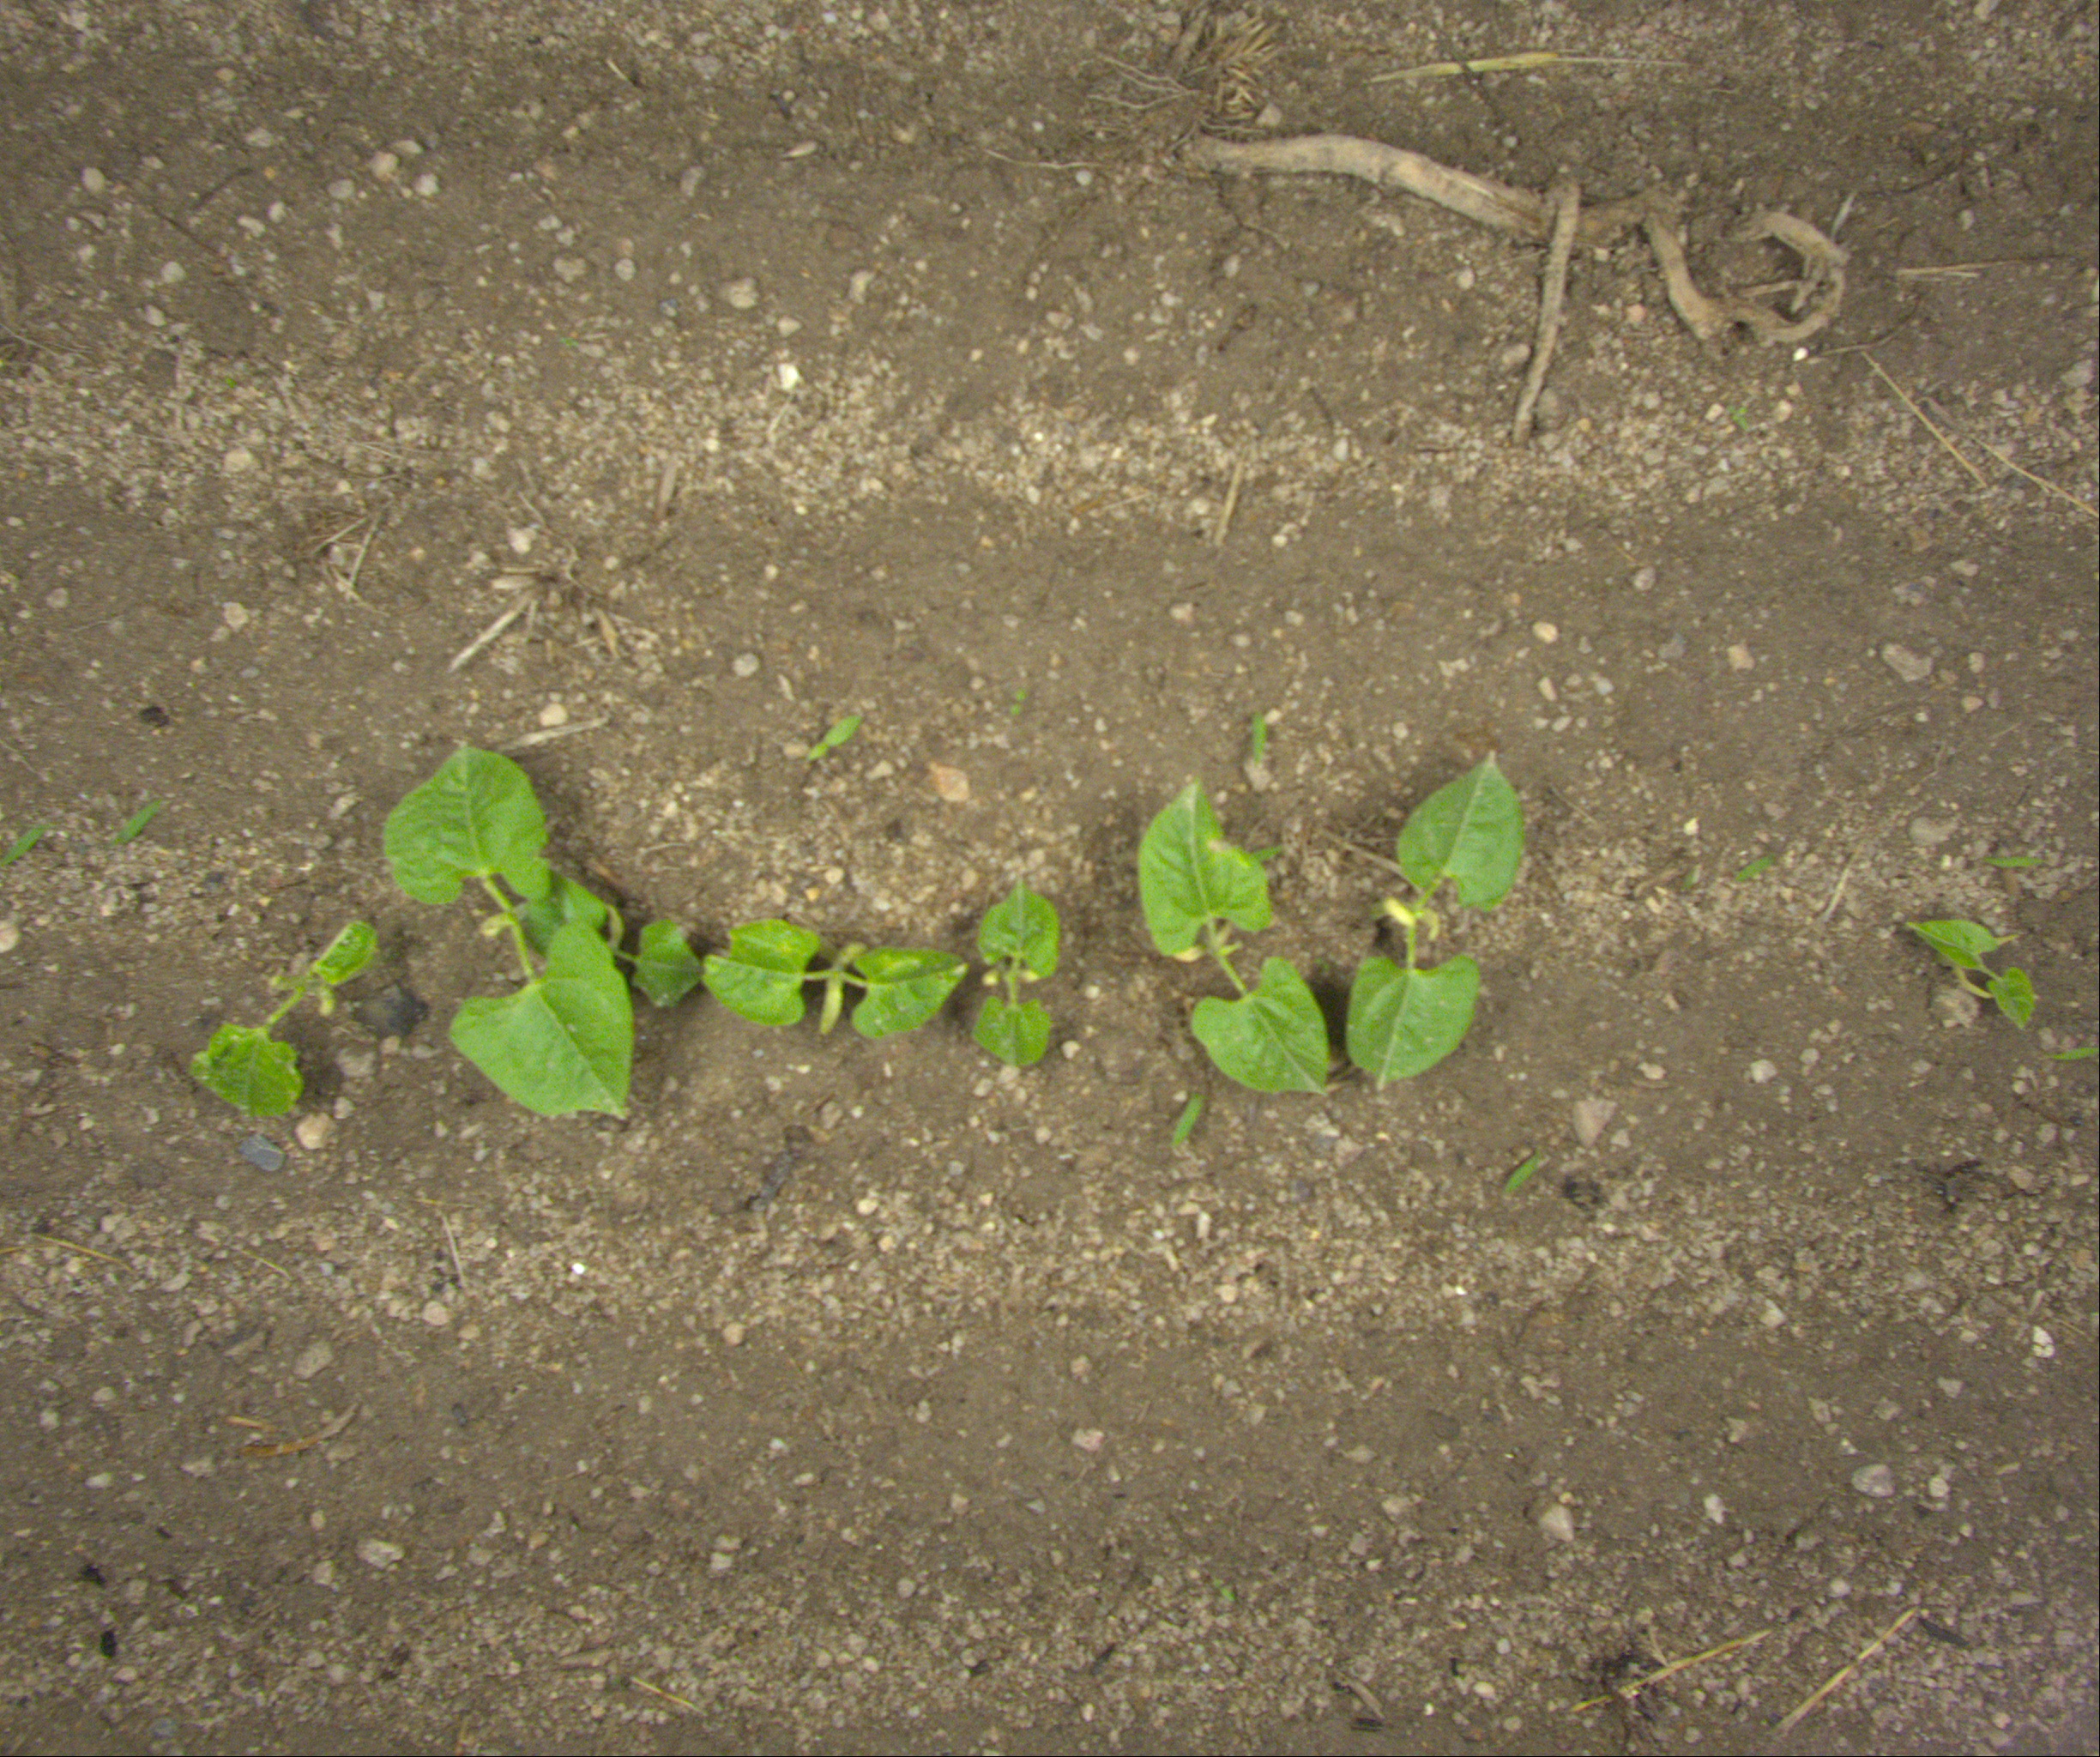
Crop: bean
Objects: bean, bean, bean, bean, bean, bean, bean, bean, stem_bean, stem_bean, stem_bean, stem_bean, stem_bean, stem_bean, stem_bean, stem_bean